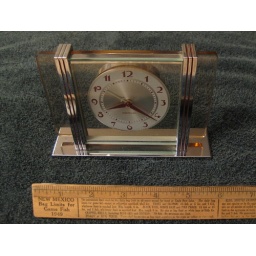
Westclox "Leland" chrome alarm clock mounted in square glass plate (IMG_8749)